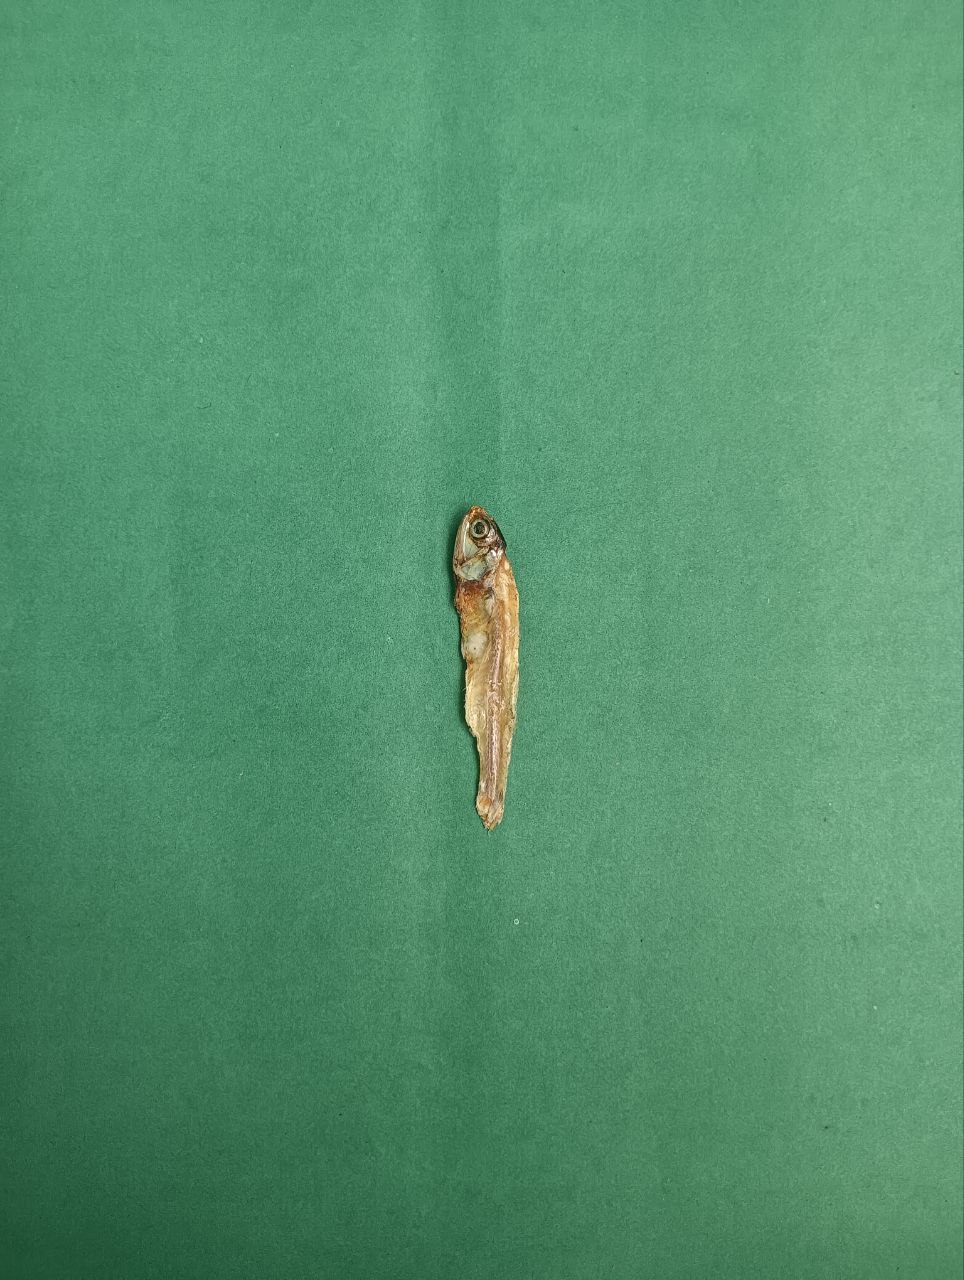
Species: narkeli